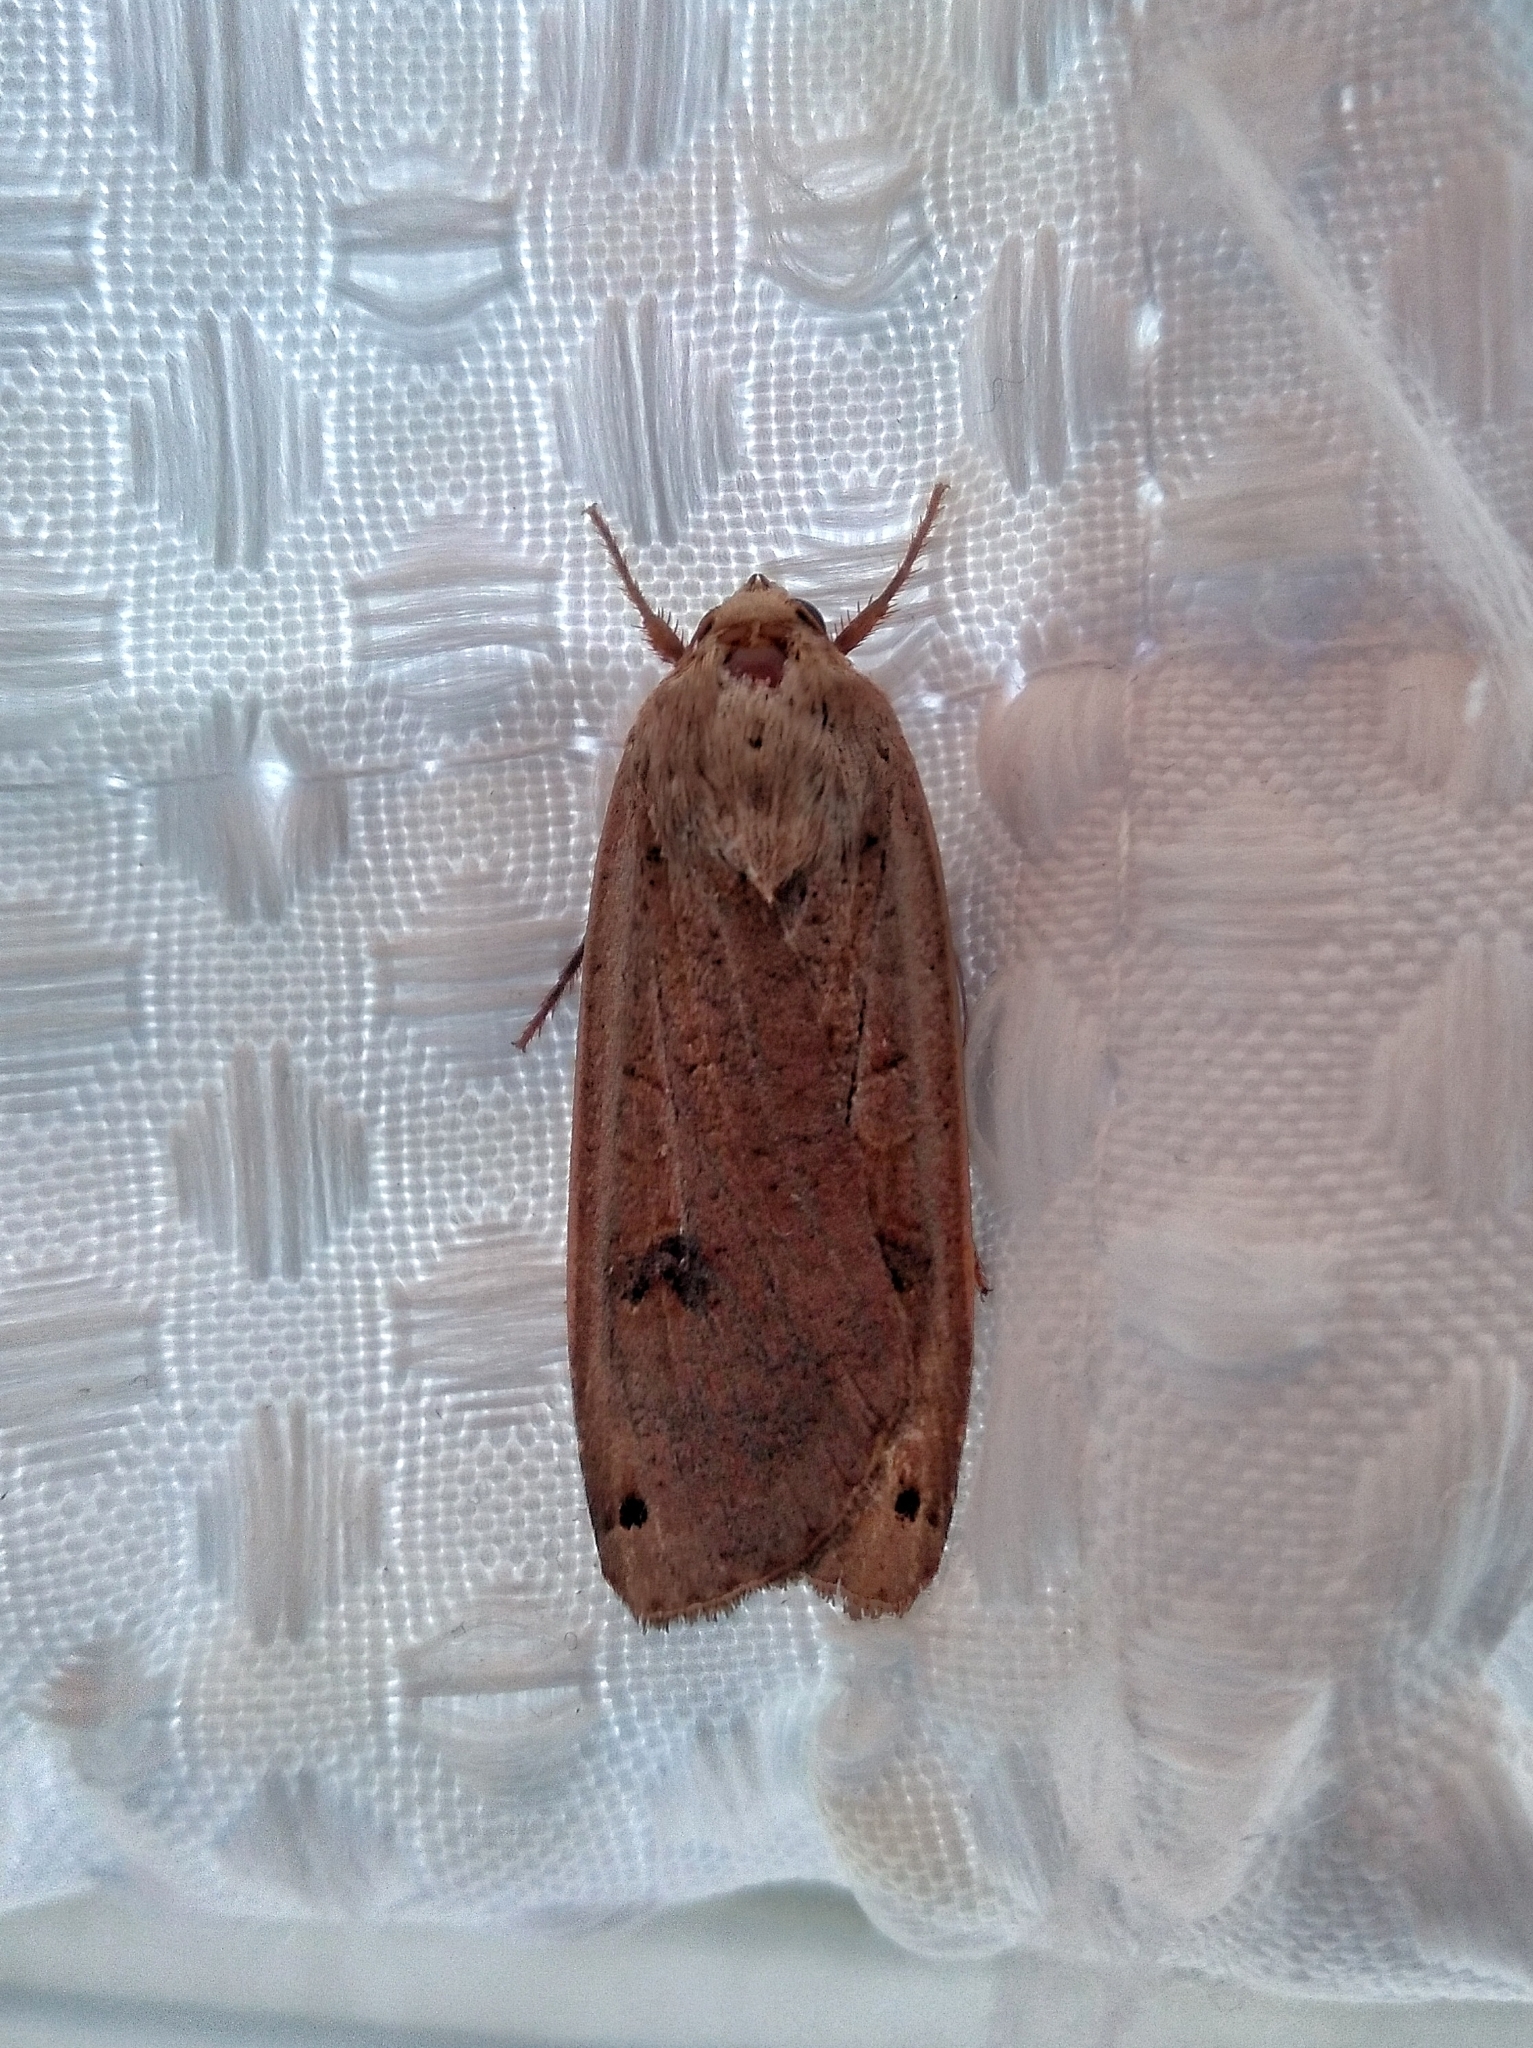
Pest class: cutworms